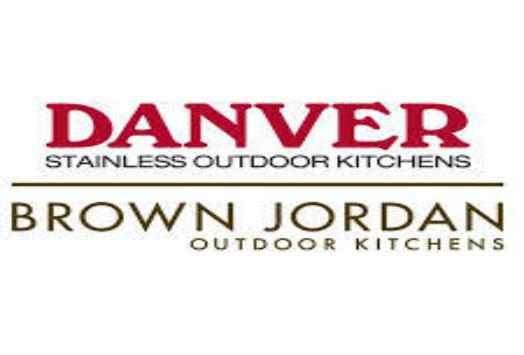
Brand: brown jordan
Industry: Necessities